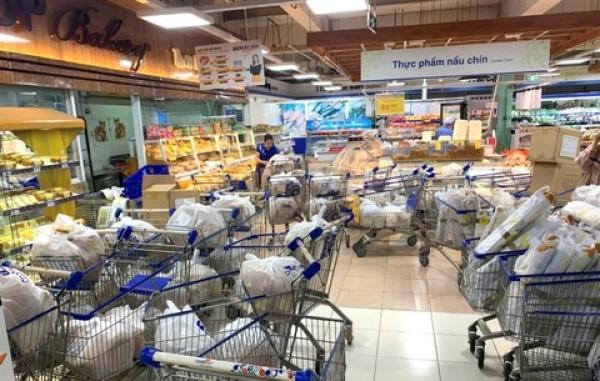
có một cô gái đang xếp đồ vào bên trong một chiếc xe đẩy